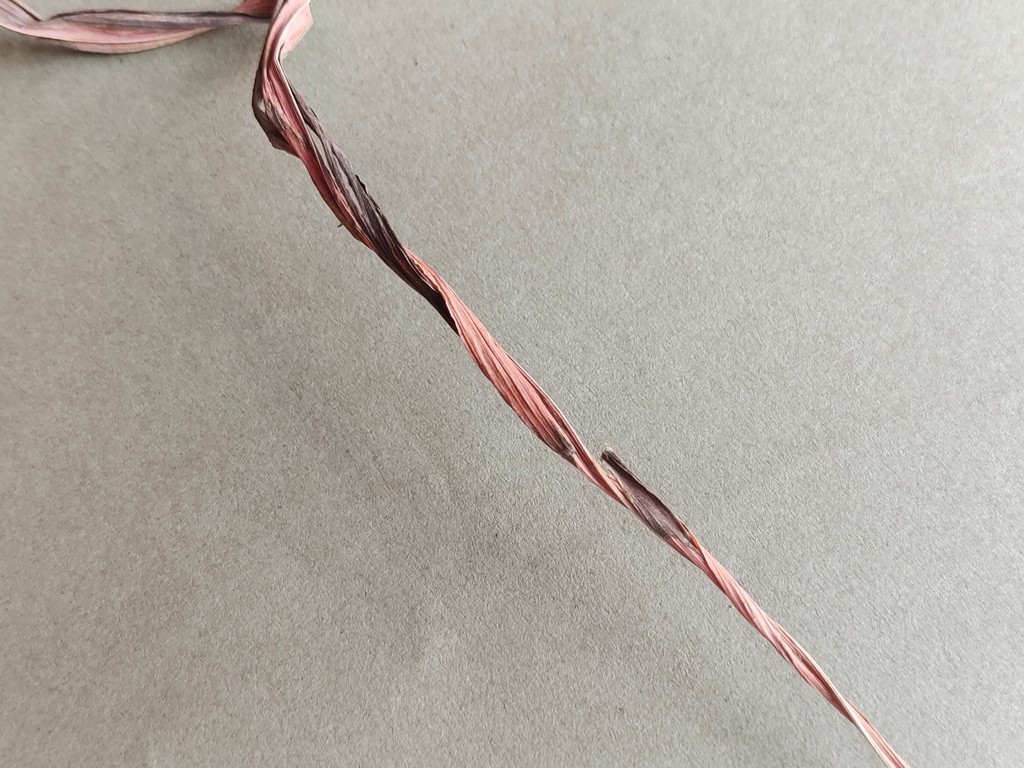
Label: Dried